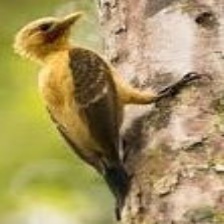
Species: CREAM COLORED WOODPECKER
Scientific name: CELEUS FLAVUS